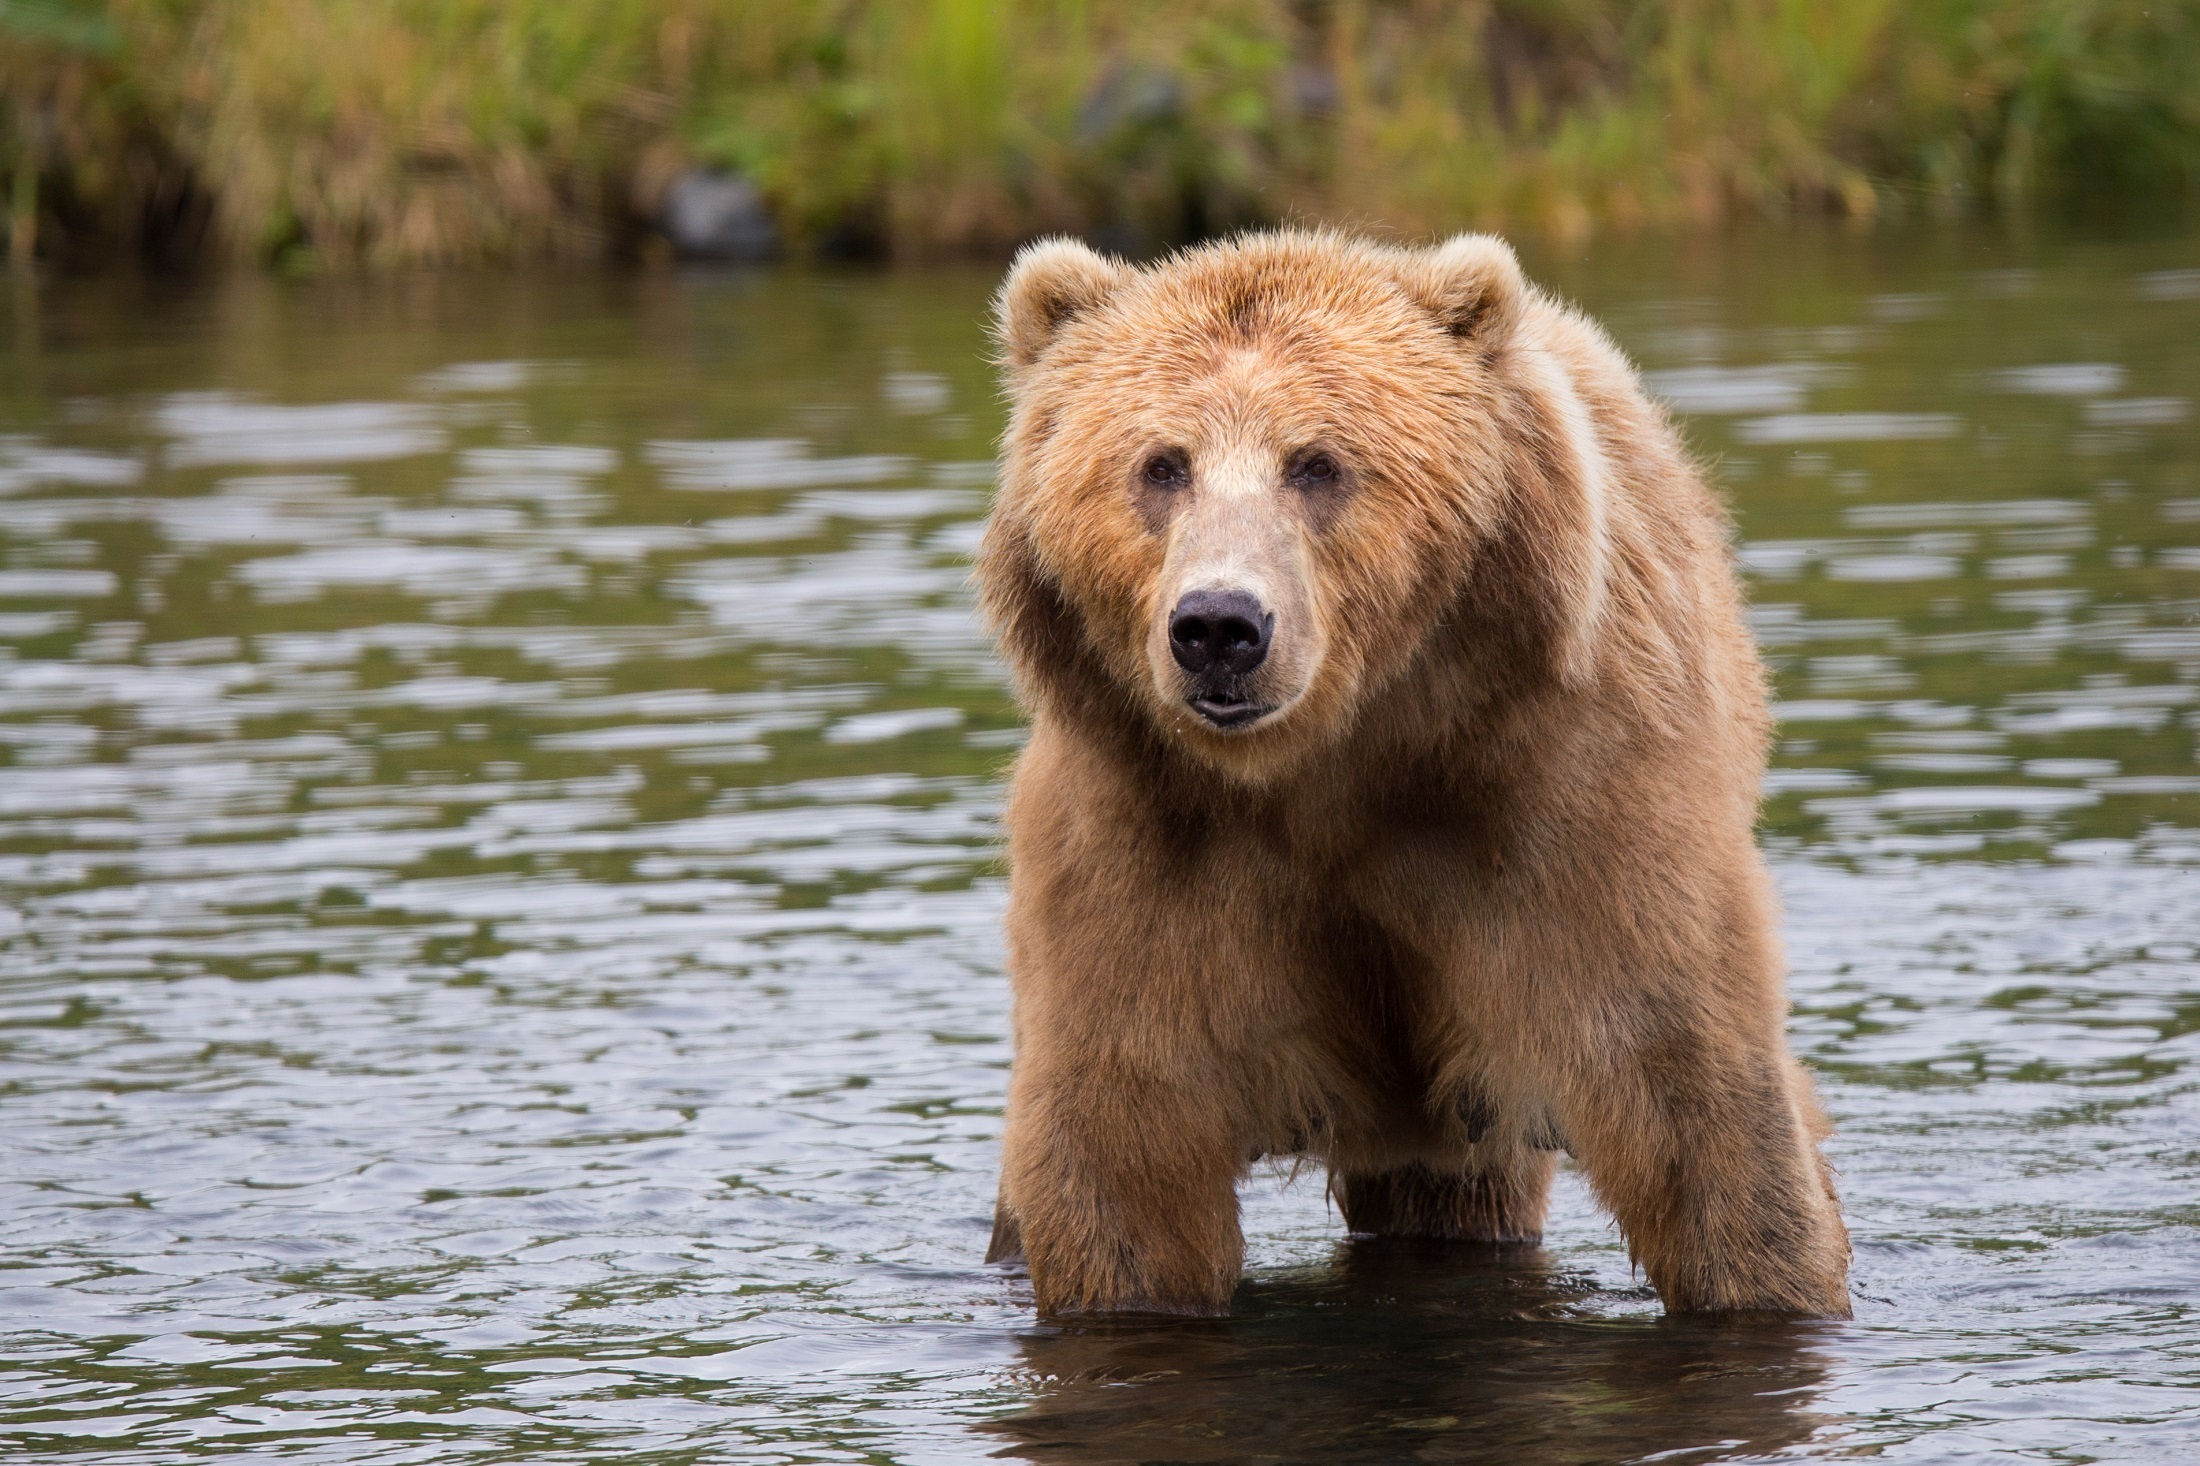
water, nature, wilderness, bear, wildlife, wild, fur, portrait, mammal, fauna, brown bear, looking up, outdoors, furry, vertebrate, adult, grizzly bear, kodiak brown bear, dog breed group